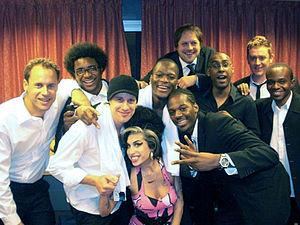
Amy Winehouse [ˈeɪmi ˈwaɪnhaʊs], née le 14 septembre 1983 à Londres et morte le 23 juillet 2011 dans cette même ville, est une chanteuse, auteur-compositrice-interprète et guitariste britannique, connue pour sa voix caractéristique rappelant celles de Dinah Washington, Sarah Vaughan ou encore Wanda Jackson. D'une manière générale, sa musique est un mélange de styles comme le jazz, le blues ou encore la soul.